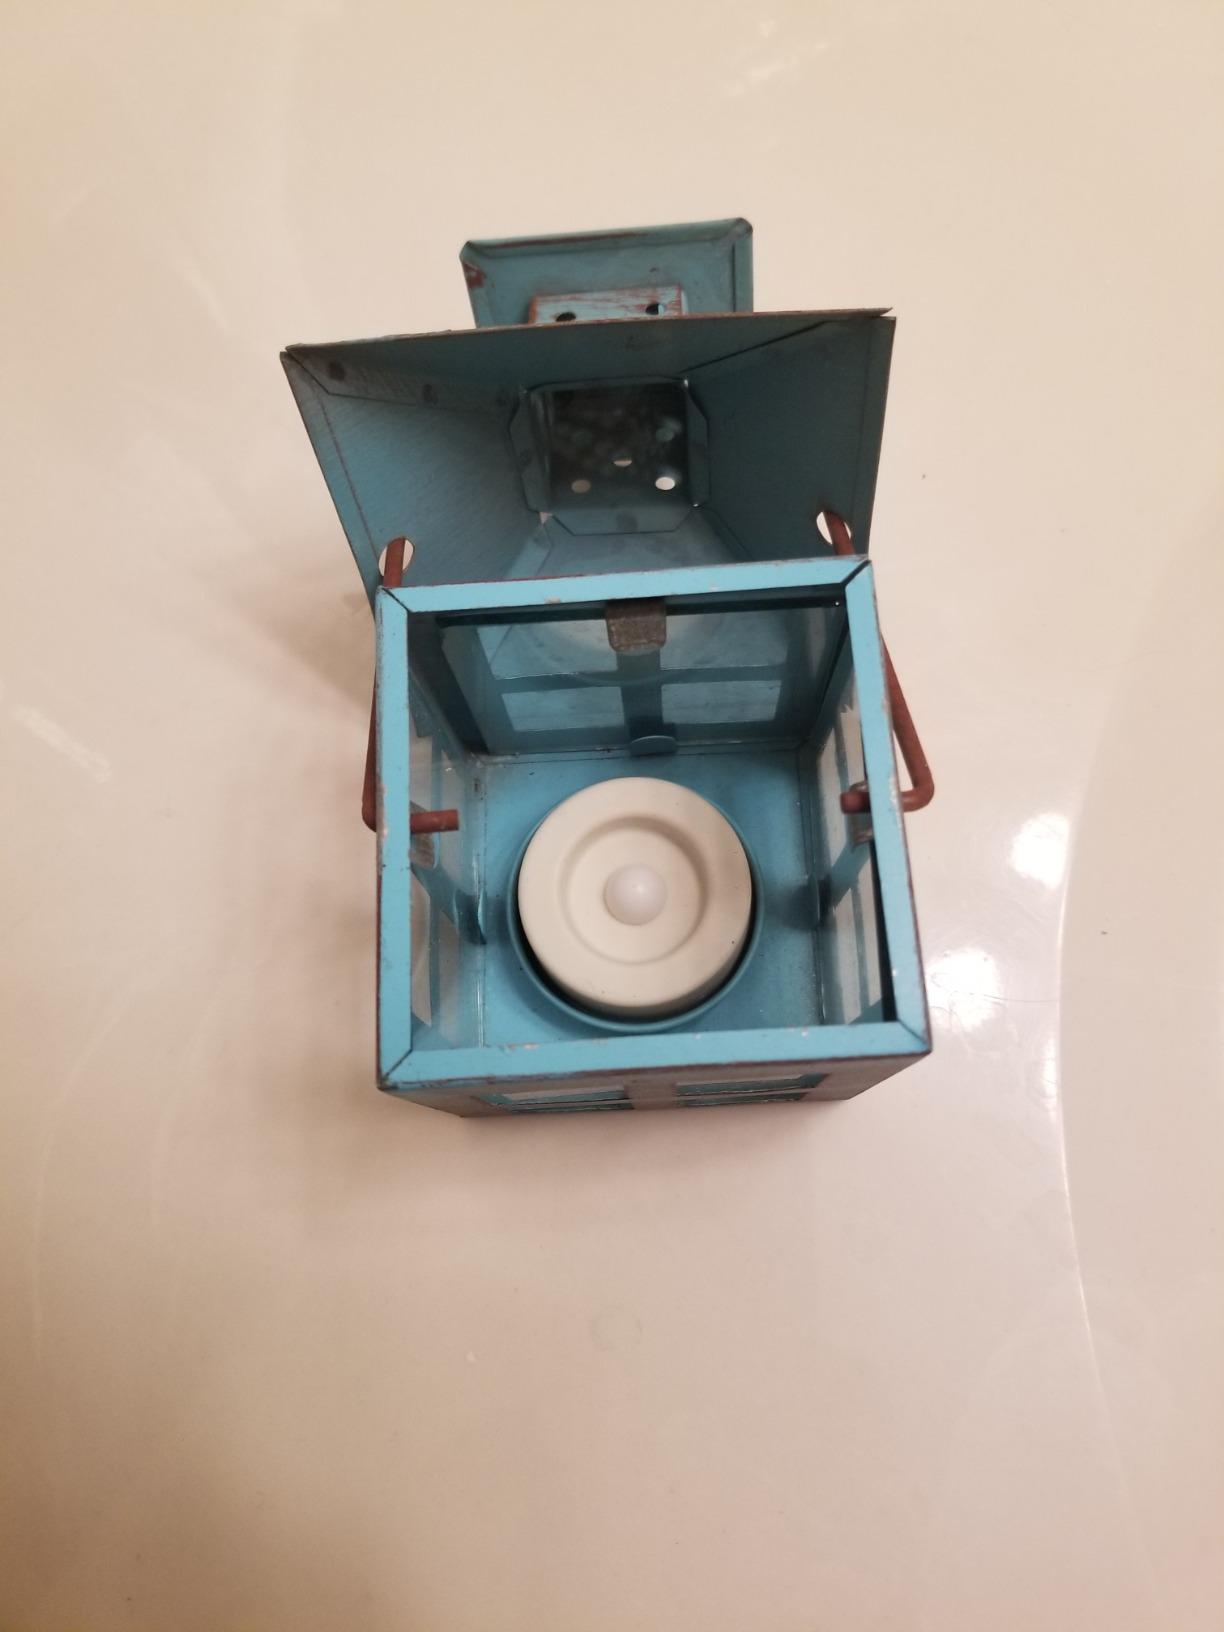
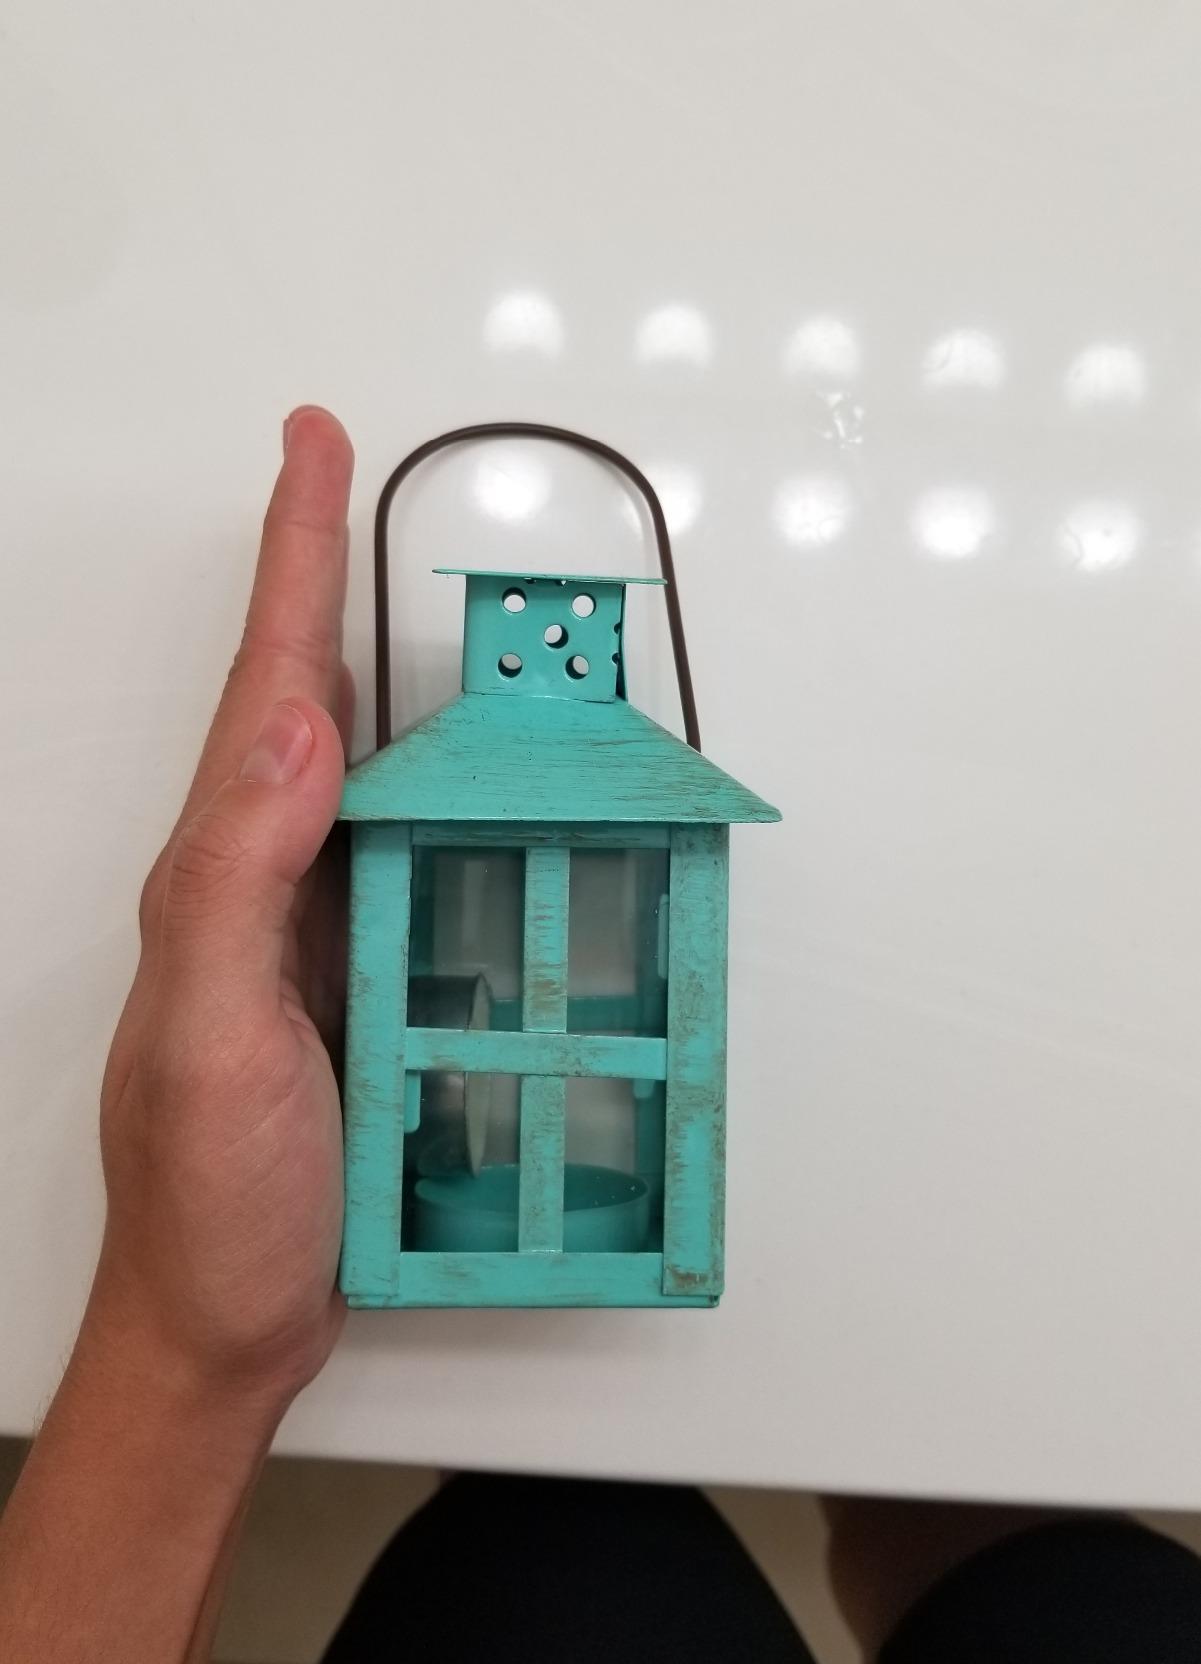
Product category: lantern
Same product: yes